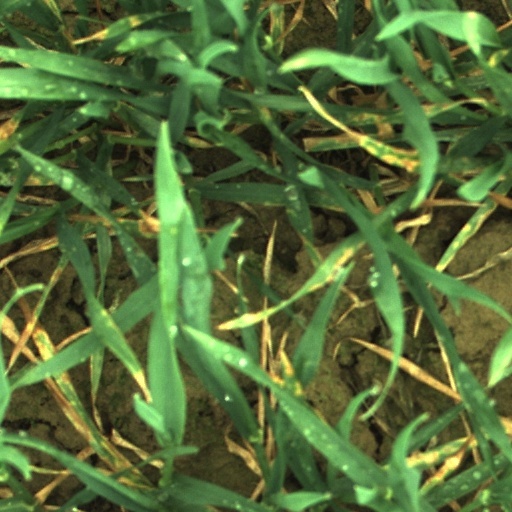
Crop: wheat